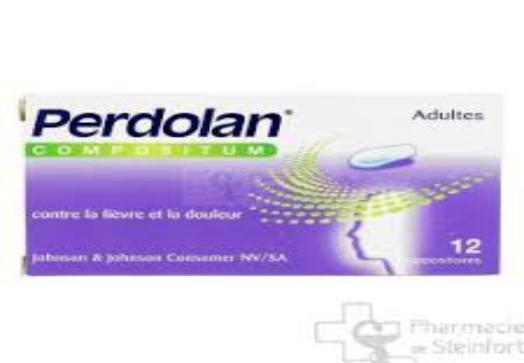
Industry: Medical